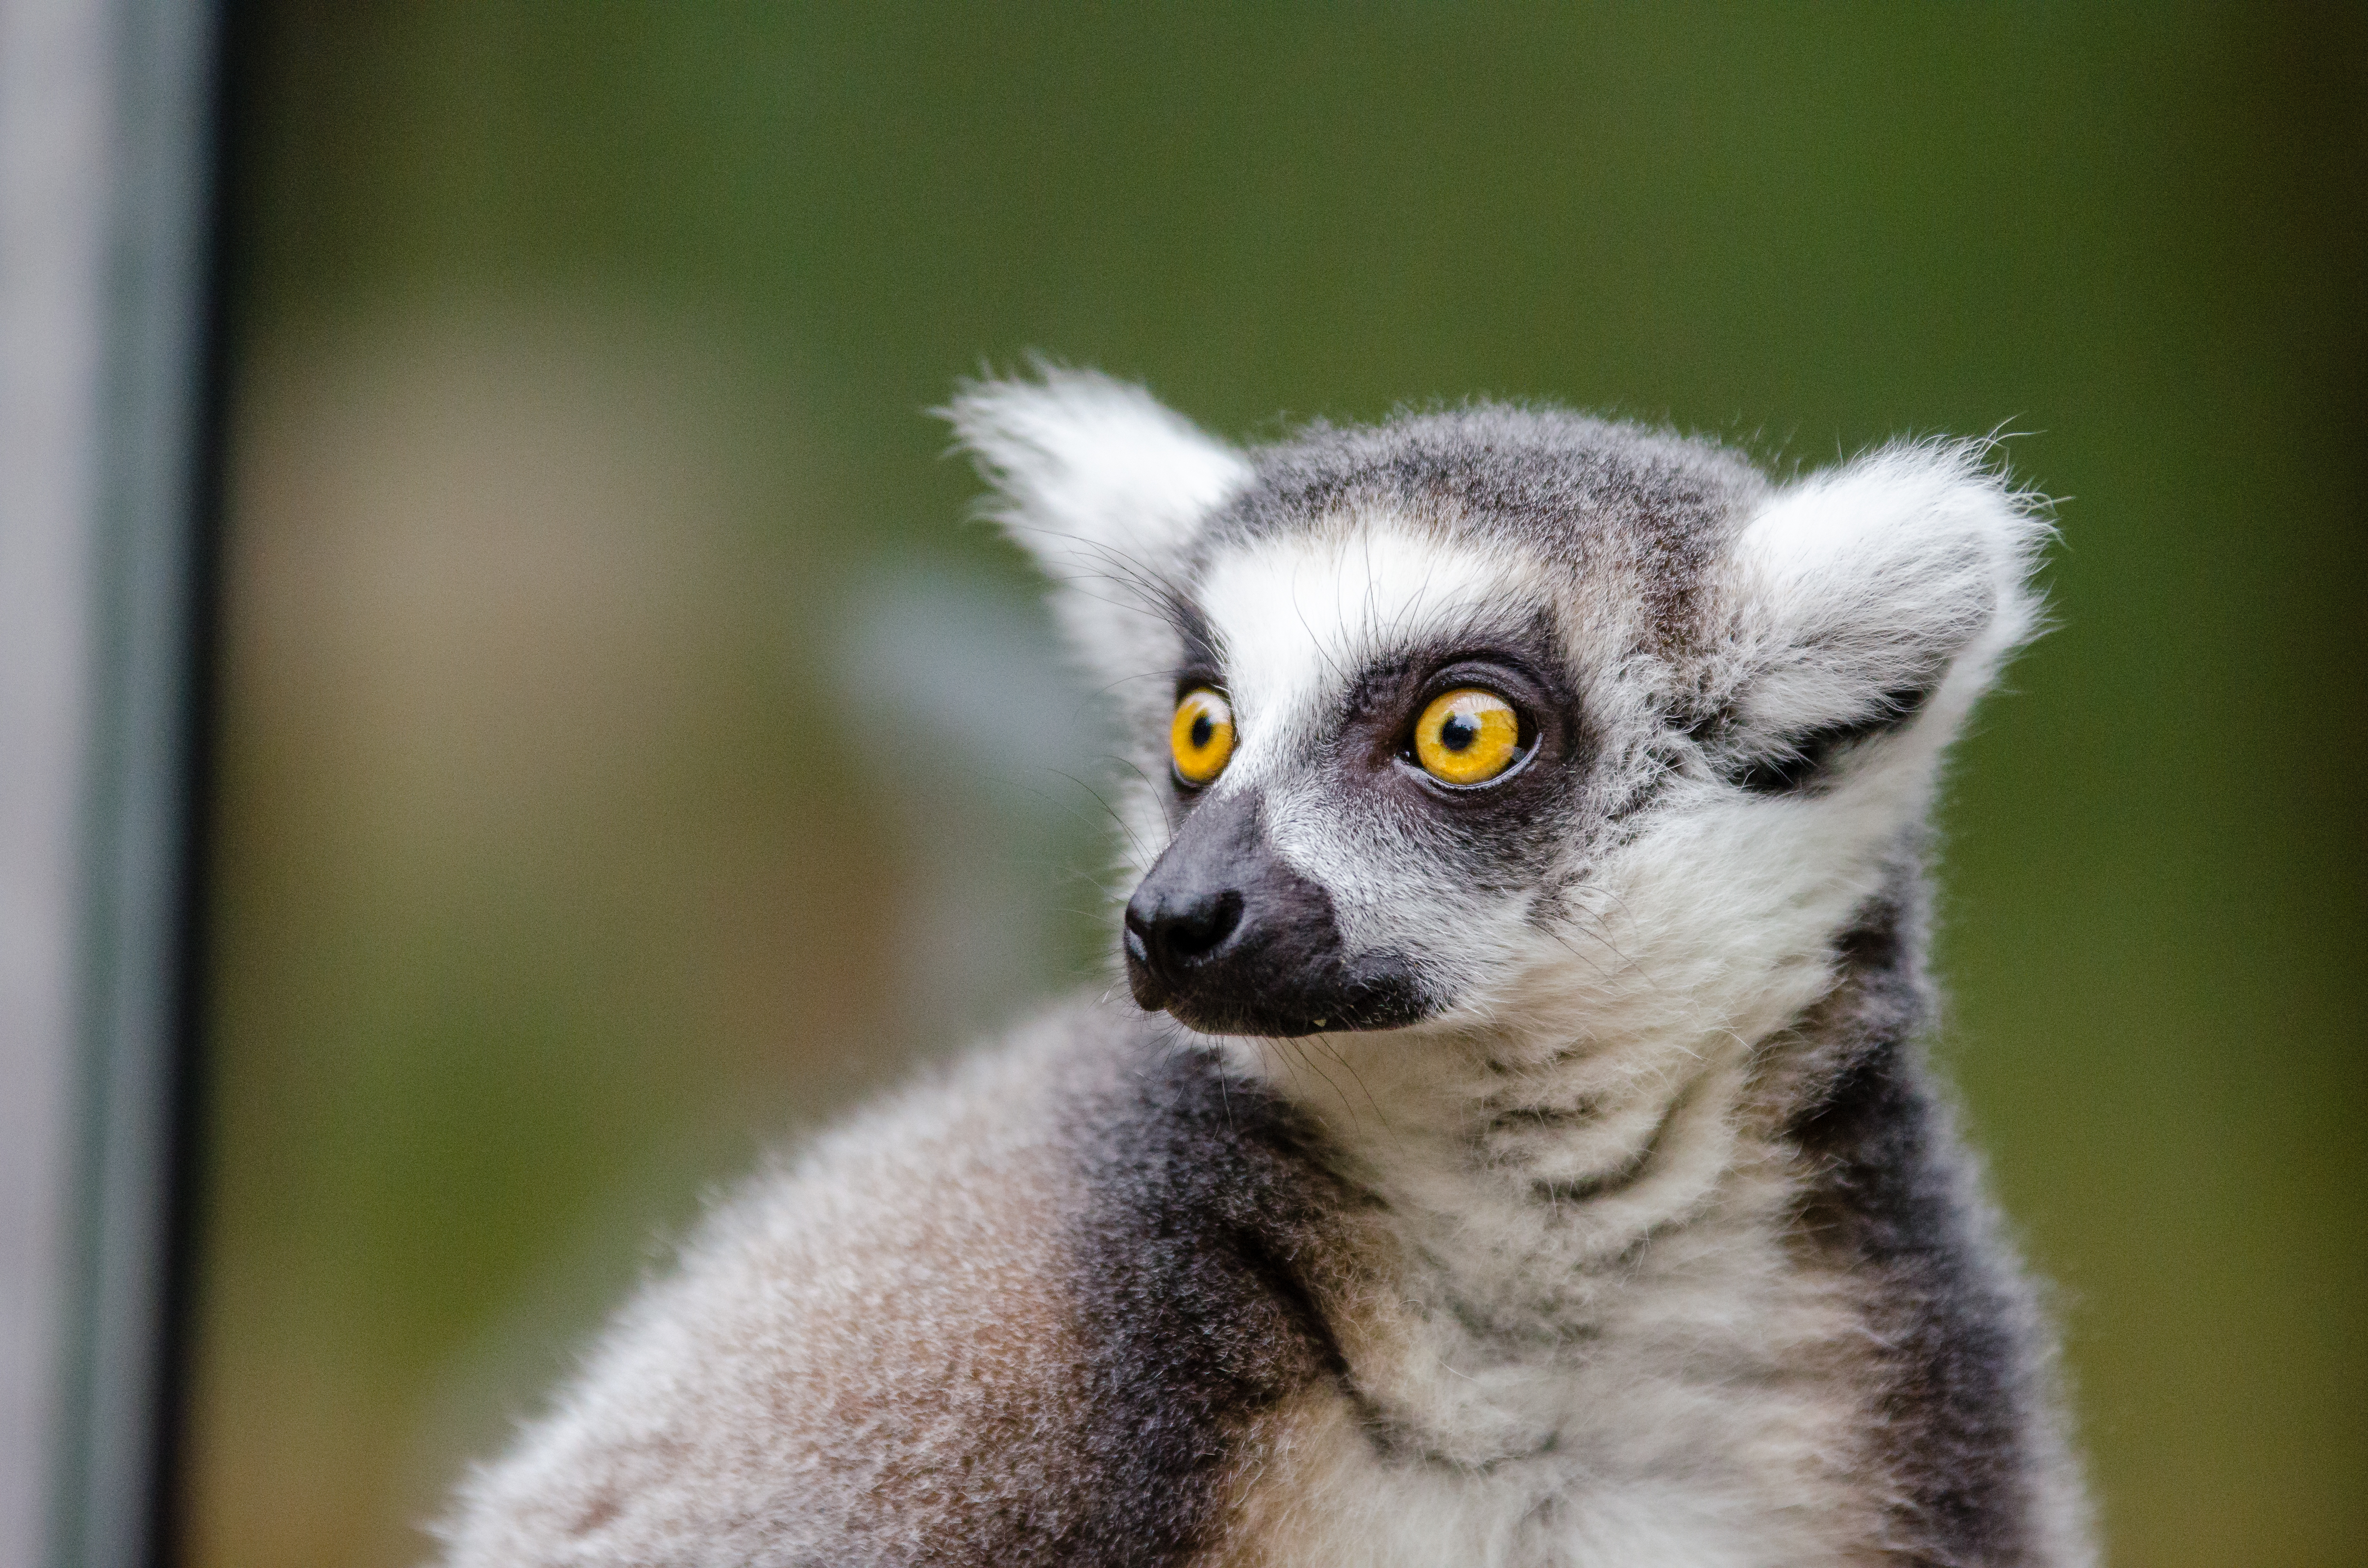
wildlife, mammal, fauna, primate, close up, vertebrate, lemur